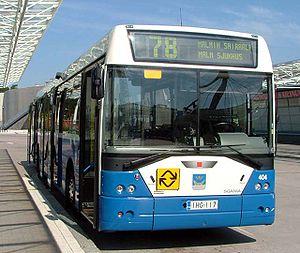
Les transports en Bus de la région d'Helsinki sont organisés par l'établissement des transports de la ville d'Helsinki.